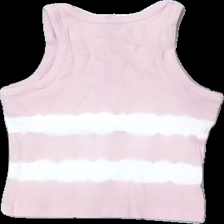
View: back
Type: Tank top
Category: Children
Brand: Lindex
Colors: Pink, White
Material: 100% cotton
Pattern: Striped
Cut: Regular
Size: 134
Season: Summer
Damage location: bottom left
Damage 2 location: bottom right
Damage 3 location: bottom right
Price range: 50-100
Recommended usage: Reuse
Description: randigt linne